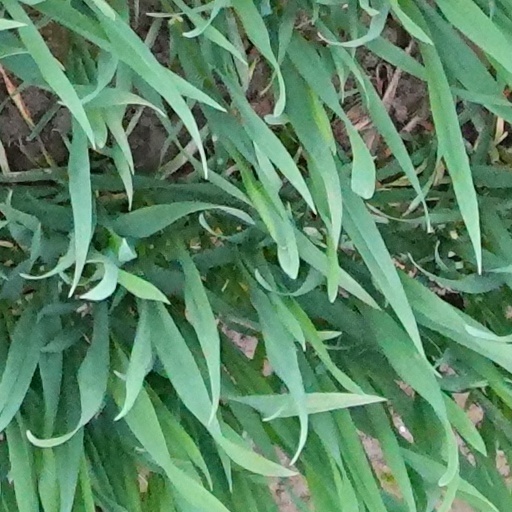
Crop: wheat